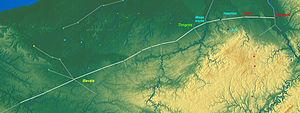
Via Belgica, chaussée romaine de Bavai à Cologne
La chaussée de Bavay à Cologne est une voie romaine reliant Bavay, capitale des Nerviens, à Cologne, capitale de la Germanie inférieure en passant par Tongres. C’est aussi une des sept Chaussées Brunehaut rayonnant autour de Bavay. À Cologne elle est appelée Via Agrippinensis et plus récemment par les archéologues allemands Via Belgica.